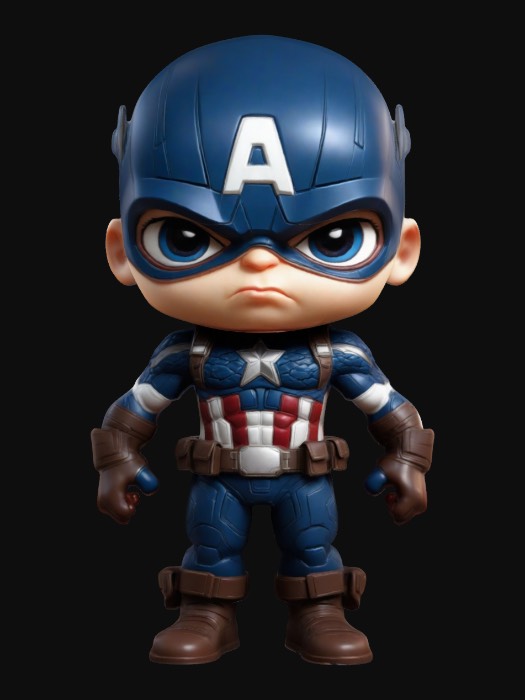
미적 점수 (1~10점): 9